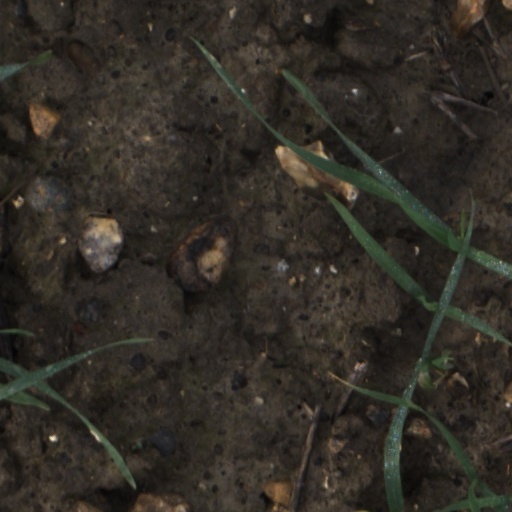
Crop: wheat